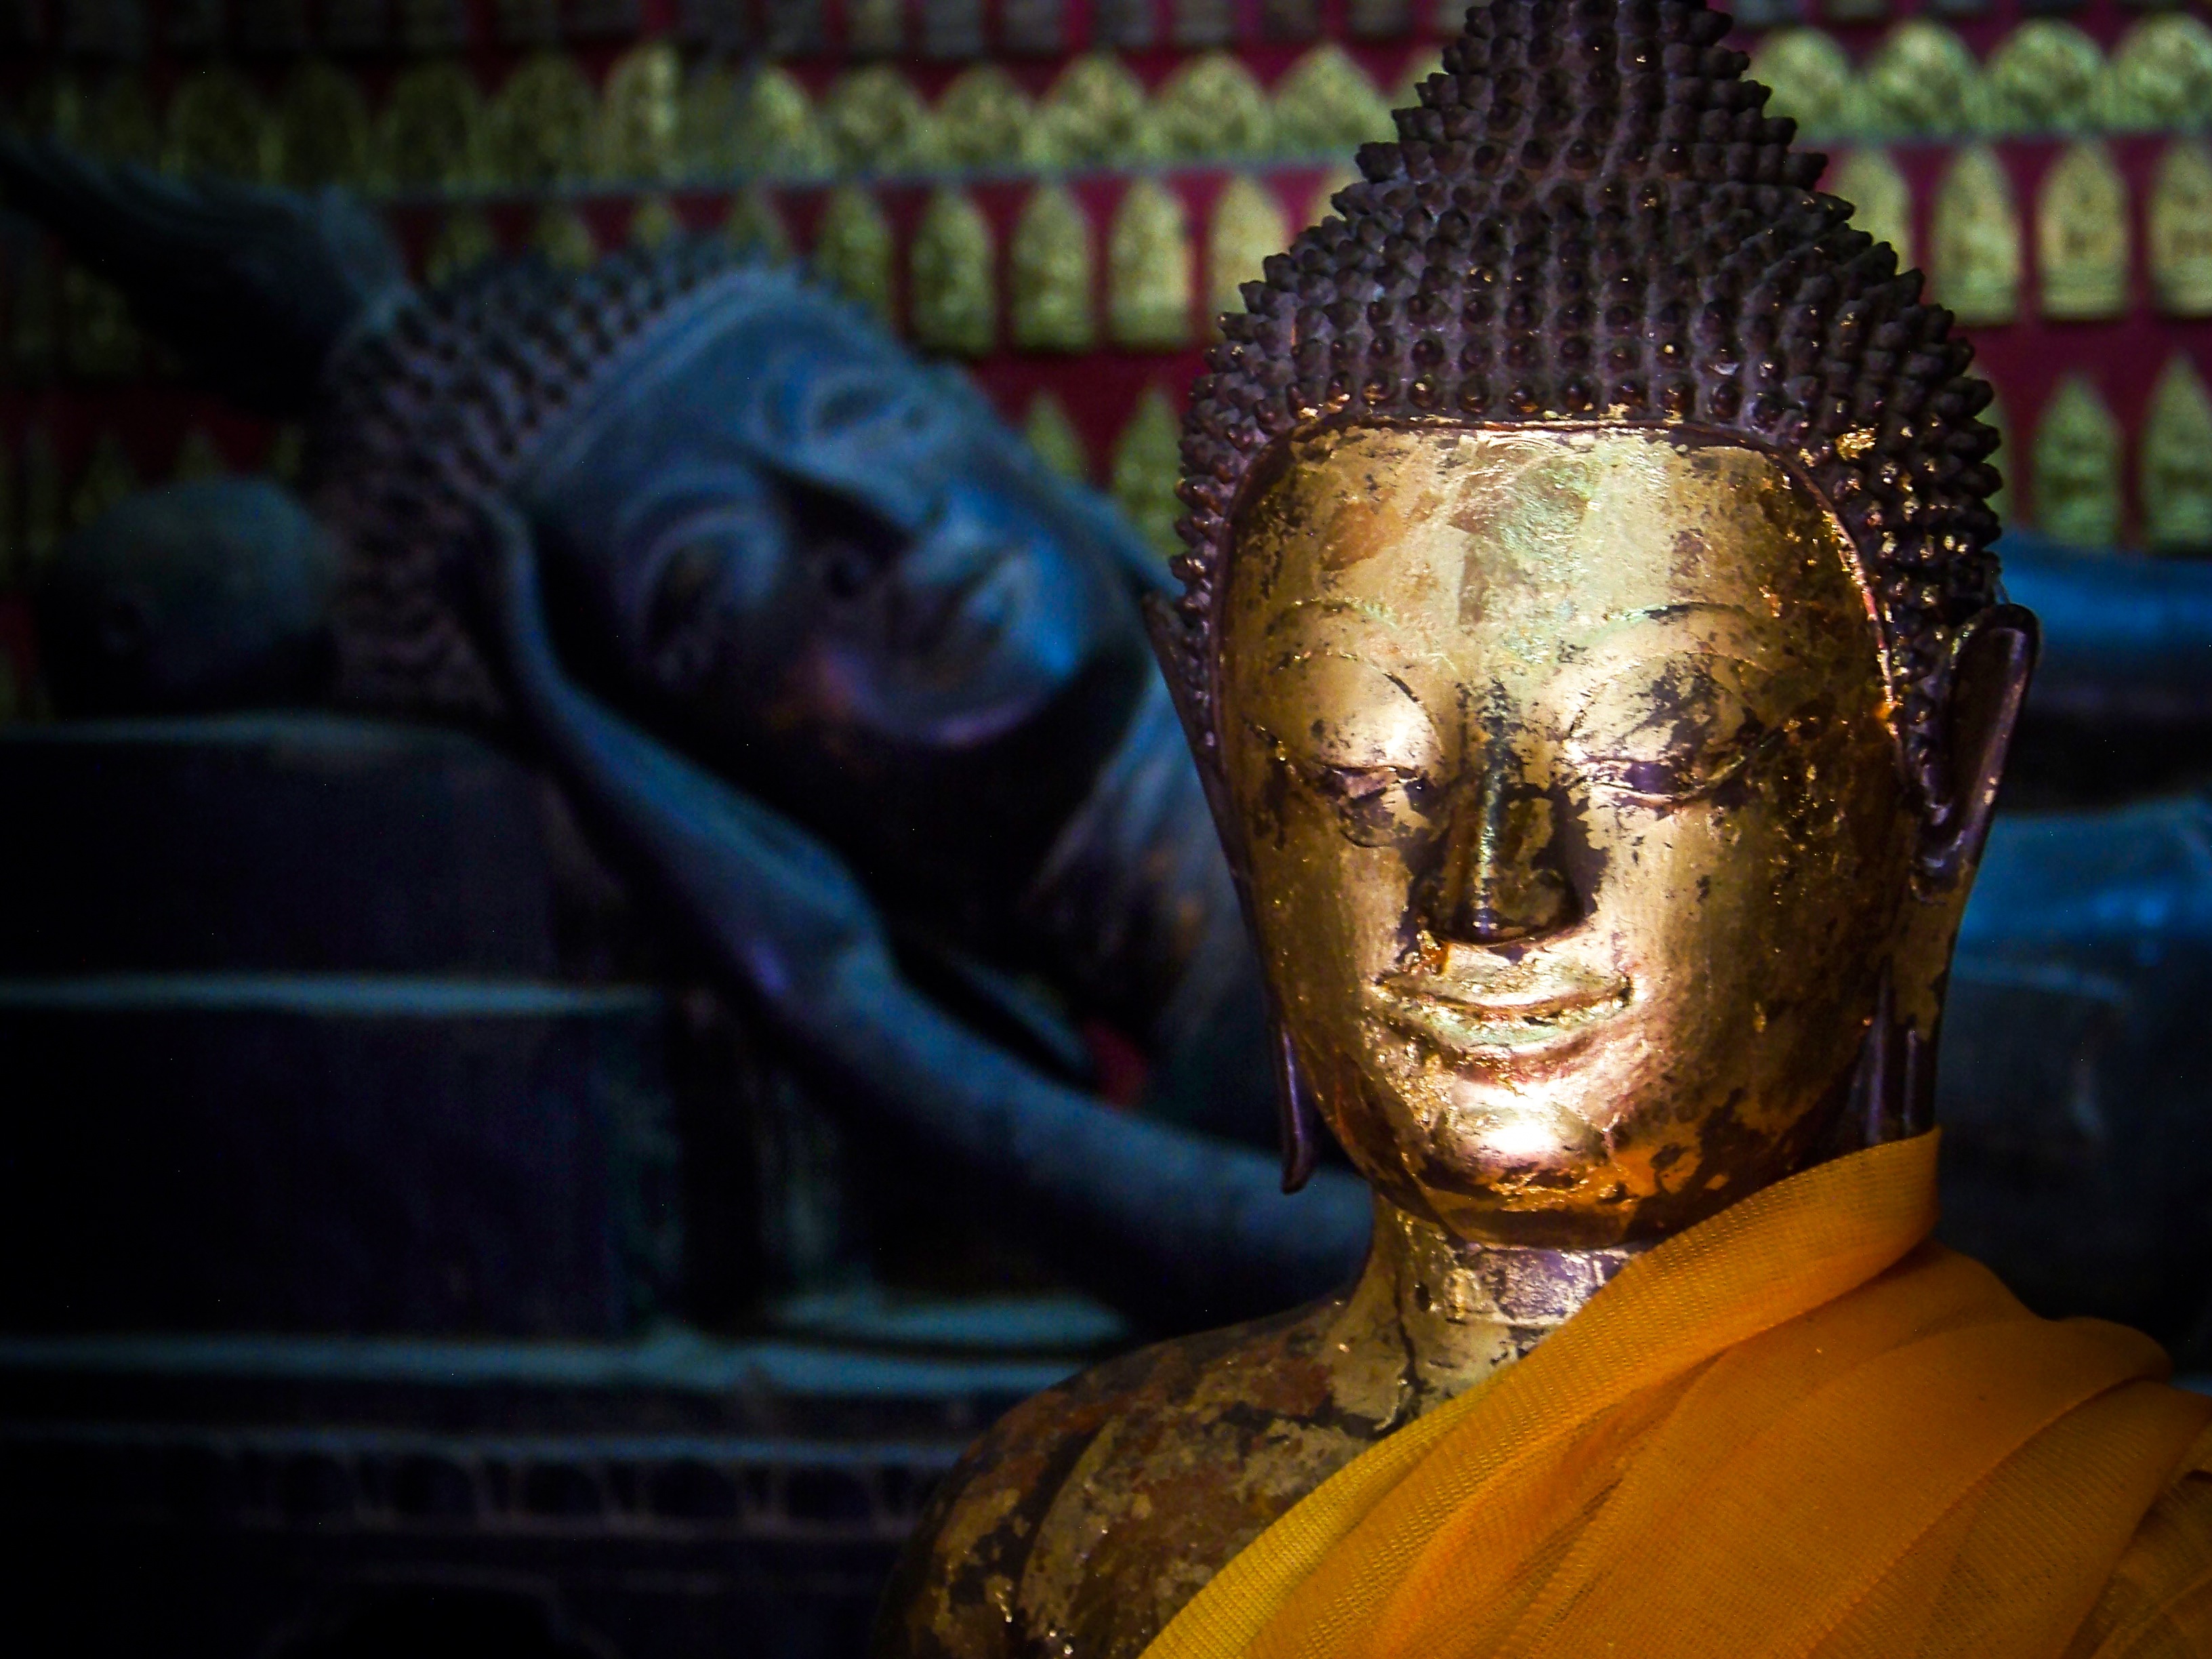
monument, asian, statue, symbol, peaceful, calm, meditate, buddhism, religion, asia, rest, lighting, facial expression, zen, thailand, spiritual, pray, face, sculpture, religious, art, meditation, temple, faith, piece, buddha, prayer, serenity, culture, history, image, carving, purity, quiet, cool photo, temples, oriental, god, east, mythology, wisdom, work of art, idol, faithful, calm down, gautama buddha, ancient history, religious beliefs, gods image, idoliseren, point to, the east